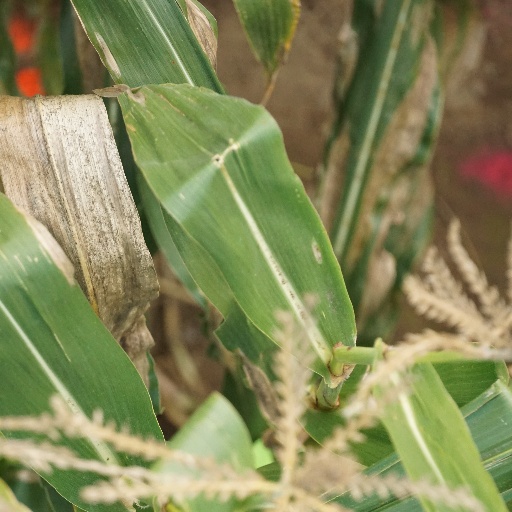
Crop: maize; corn